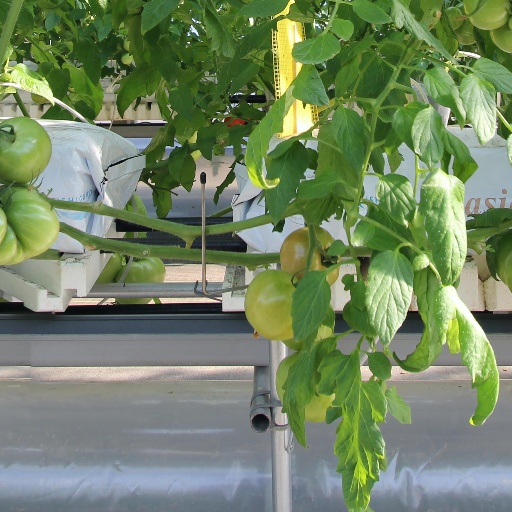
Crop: tomato